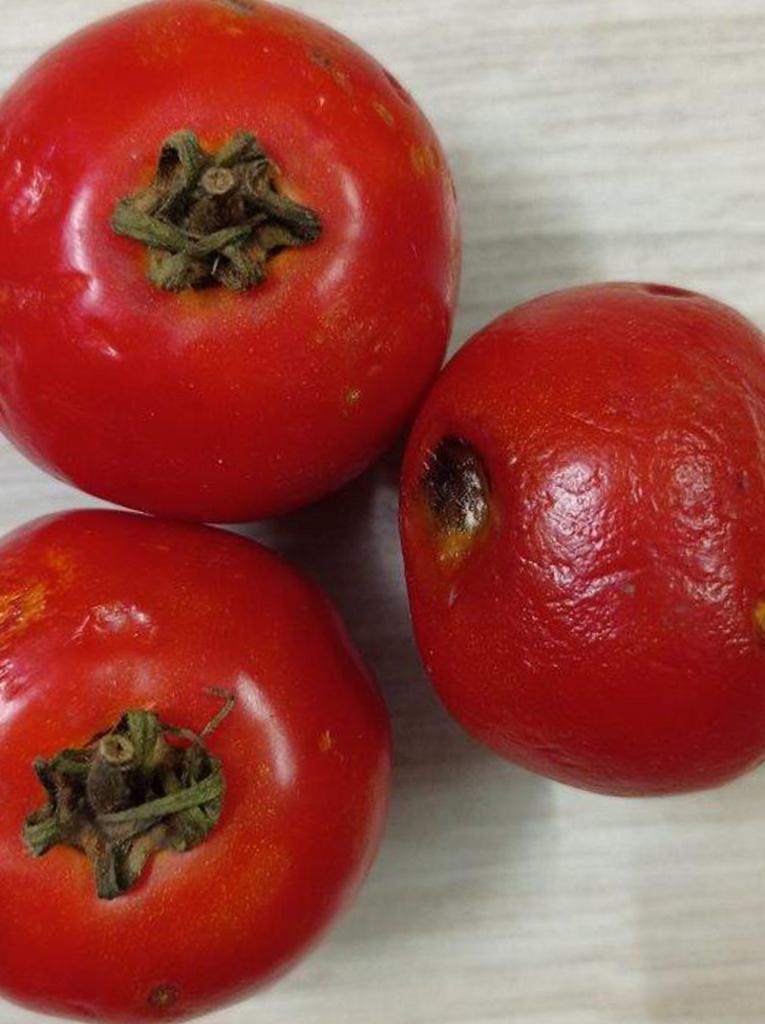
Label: Rotten